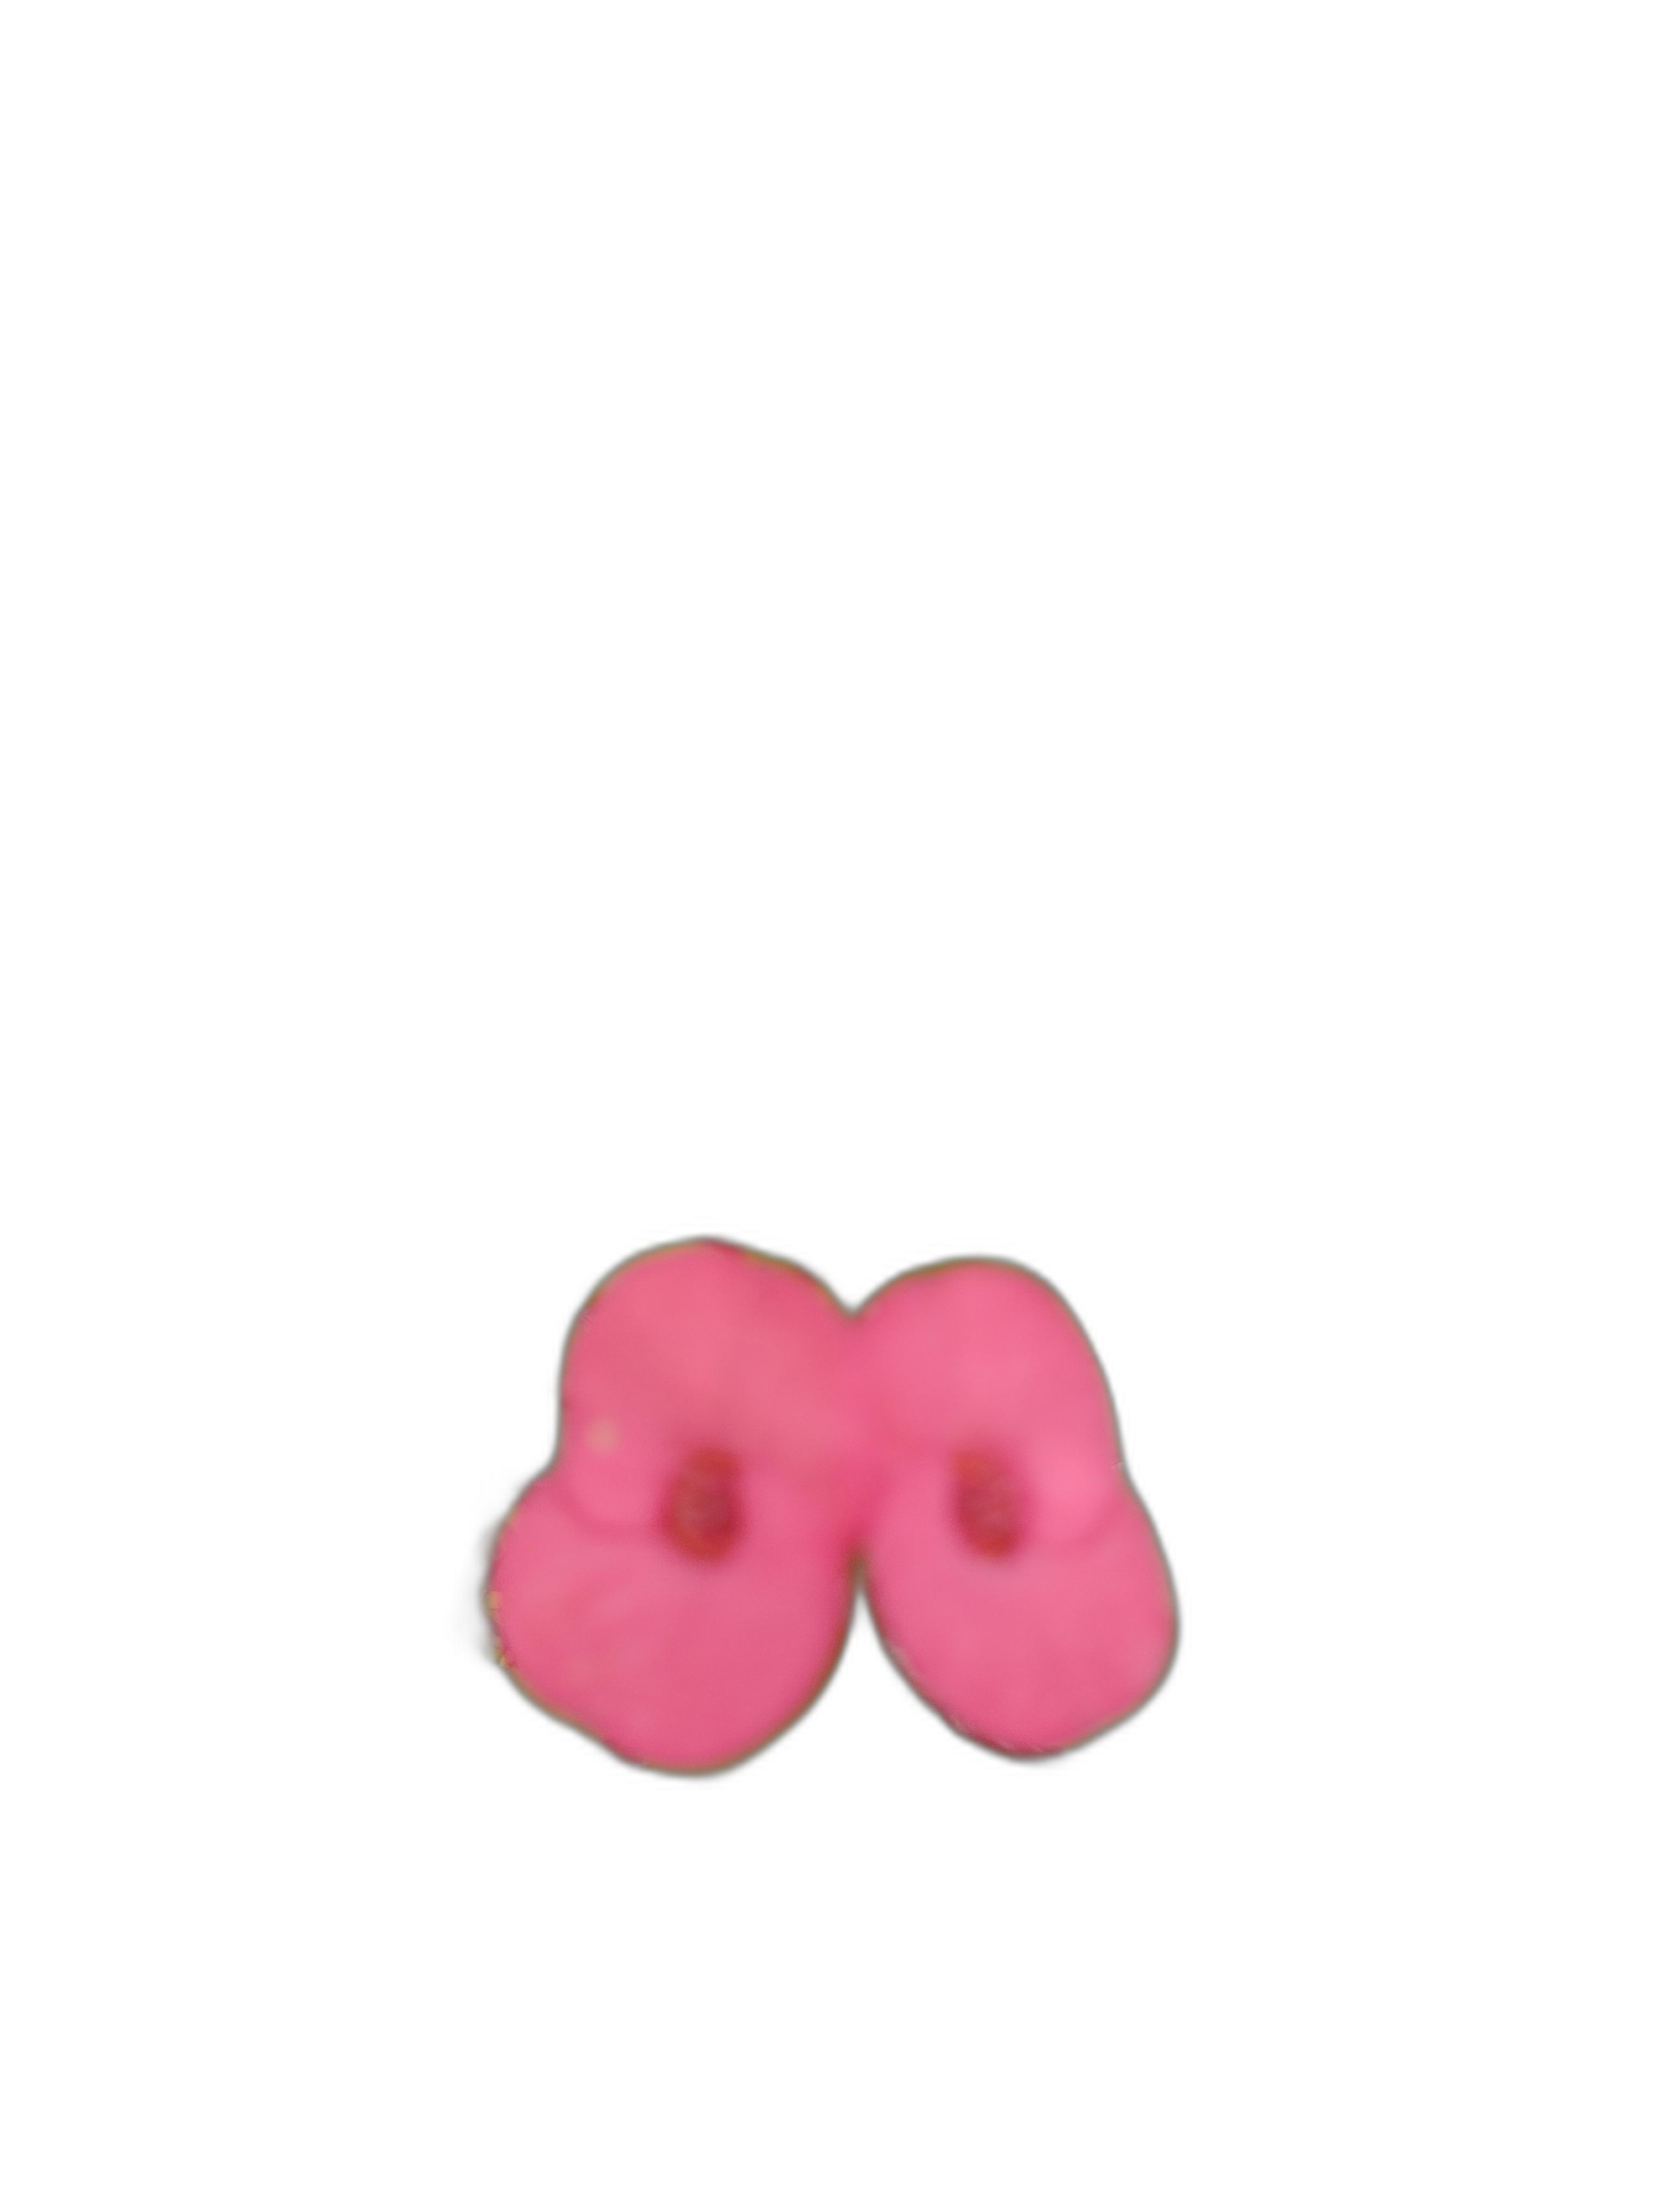
Label: Crown of thorns